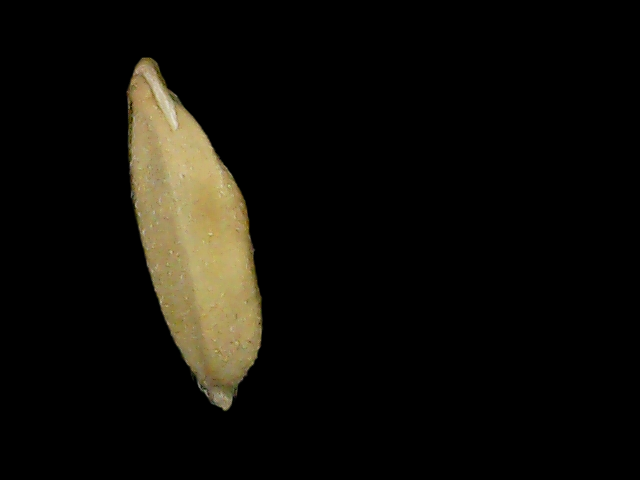
Rice variety: Bd52